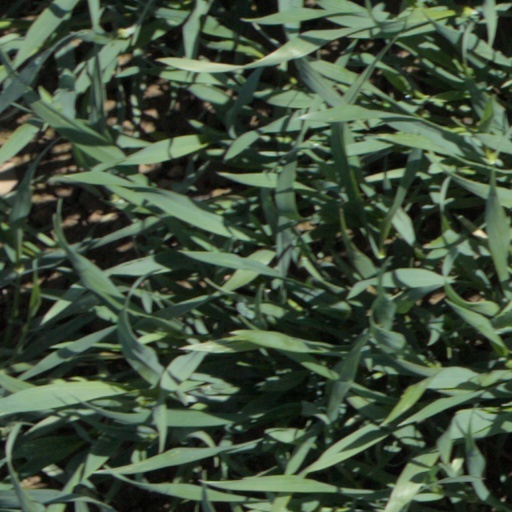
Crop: wheat